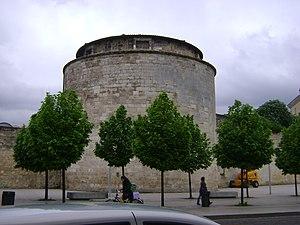
Le Fort du Hâ à Bordeaux. La Tour ronde. This building is indexed in the Base Mérimée, a database of architectural heritage maintained by the French Ministry of Culture,
Monuments et lieux touristiques de Bordeaux, ville de Gironde.
Le fort du Hâ, aussi nommé château du Hâ, est une ancienne forteresse de Bordeaux, à l'emplacement de laquelle sont érigés actuellement le Palais de Justice et l'École nationale de la magistrature. Il a été construit par décision du roi Charles VII, immédiatement après la reprise définitive de Bordeaux aux Anglais en 1453. Ses deux tours sont inscrites au titre des monuments historiques le 12 avril 1965.